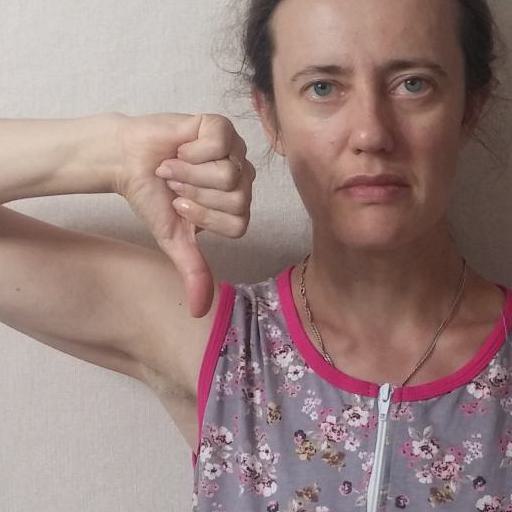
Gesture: dislike